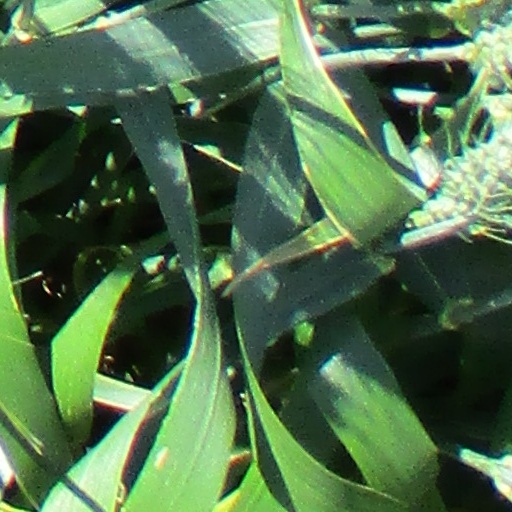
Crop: wheat